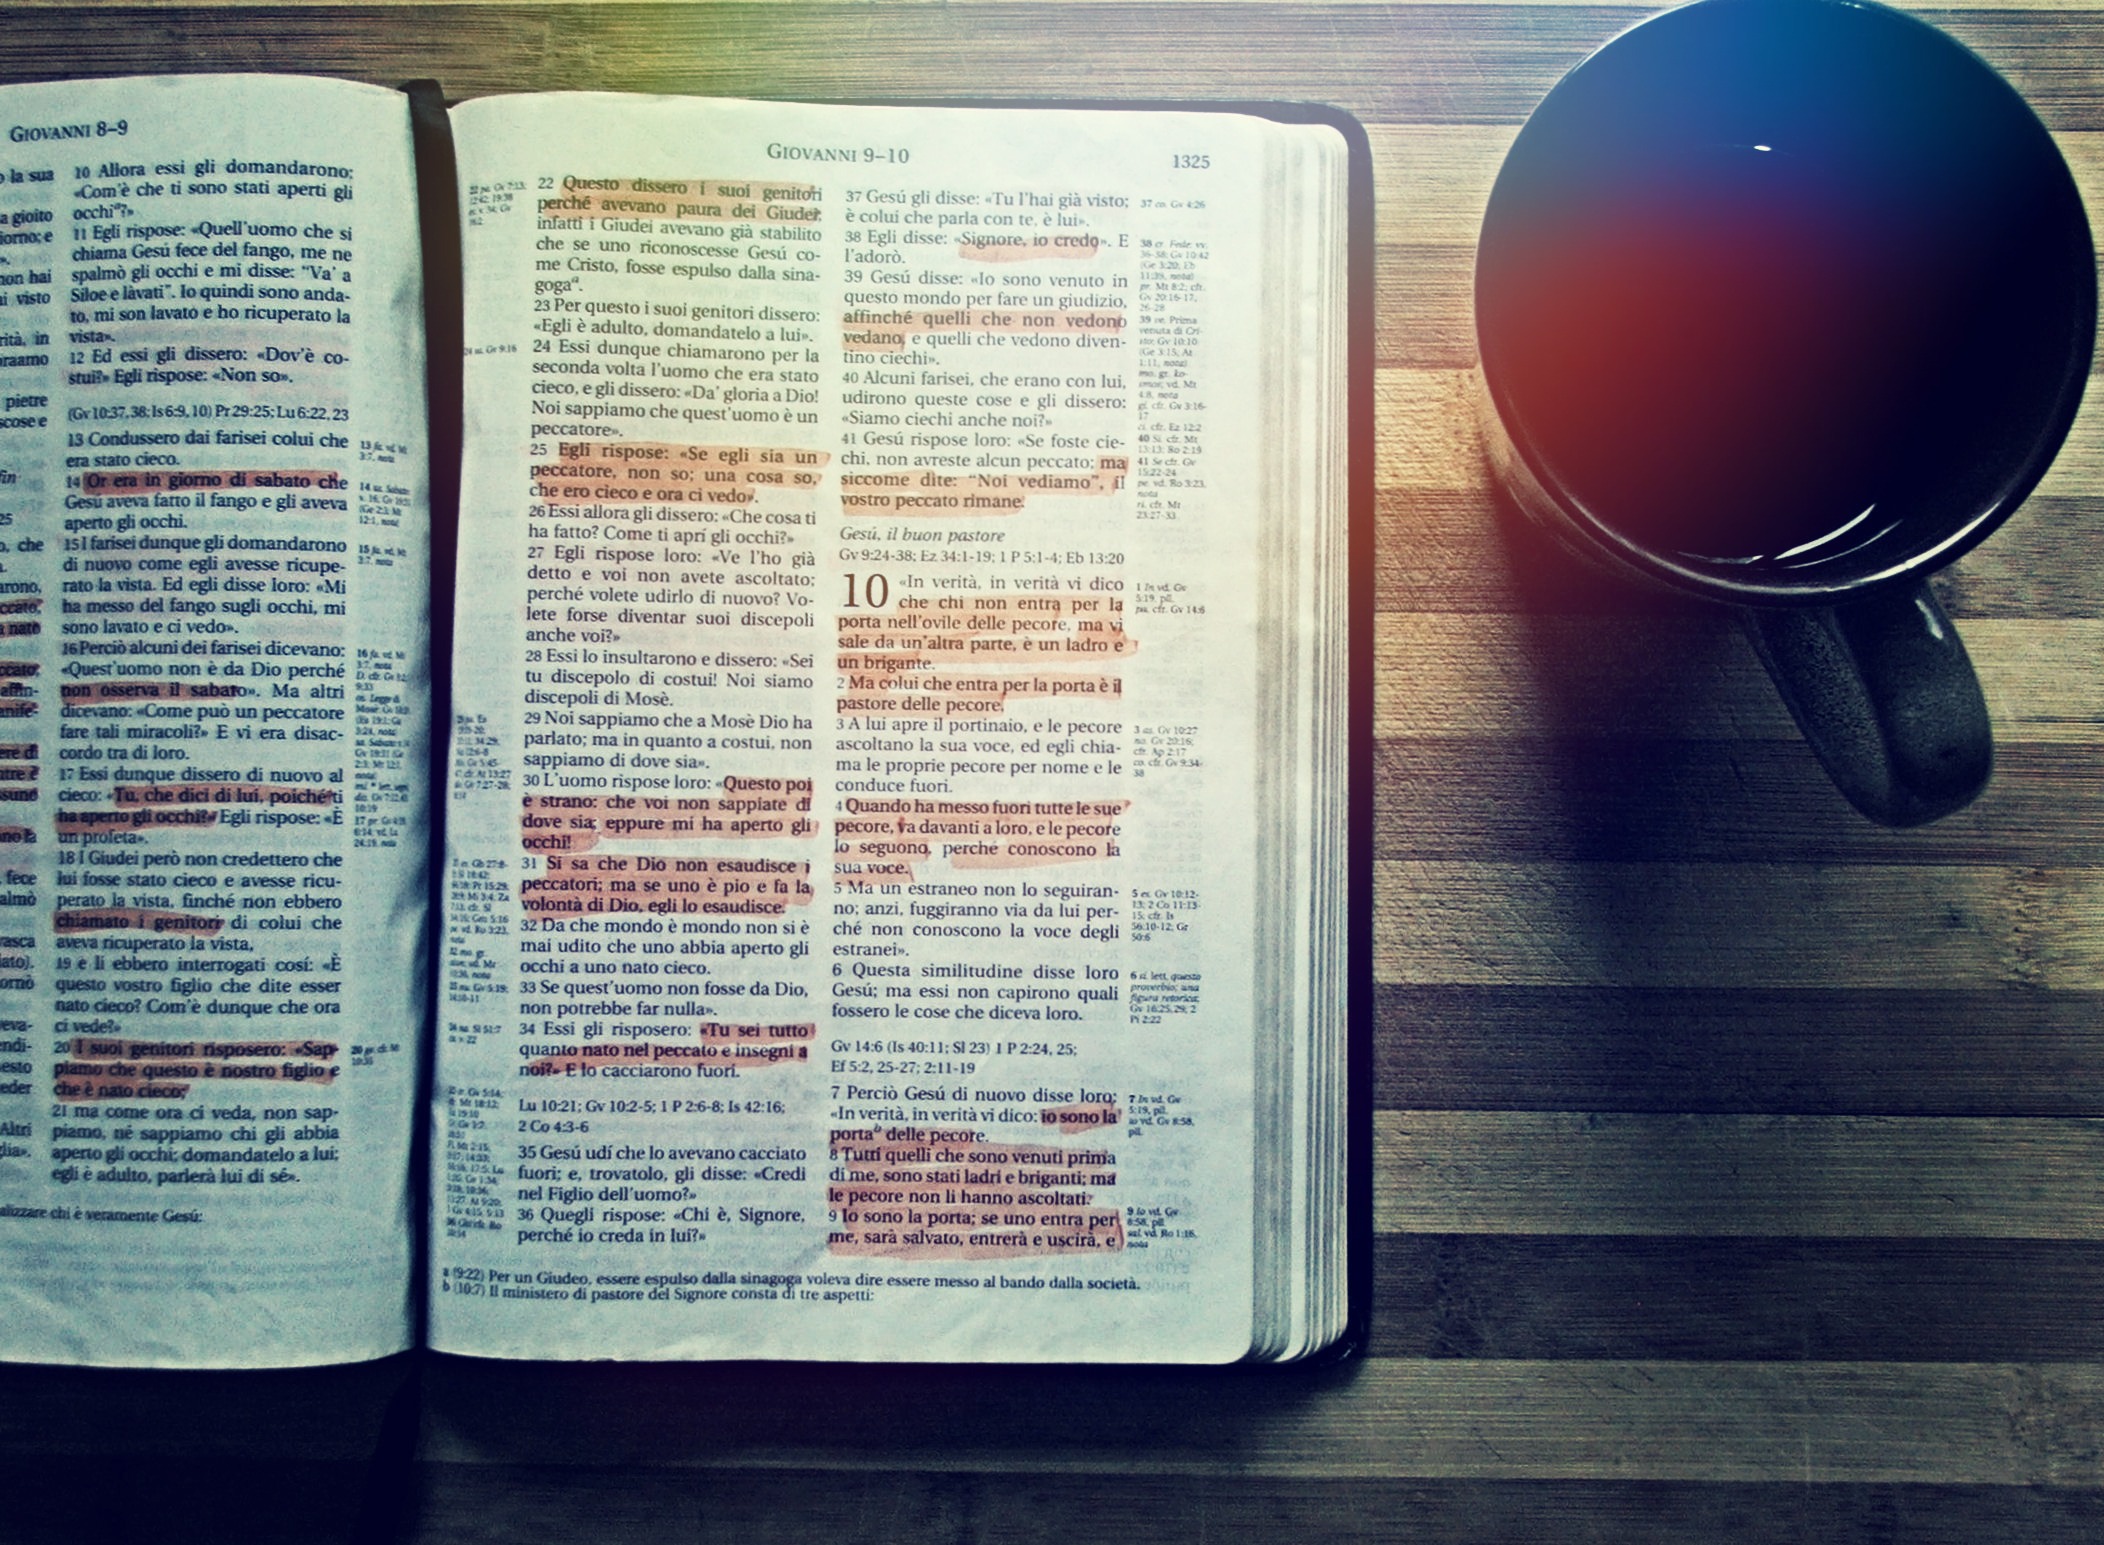
table, book, coffee, tea, reading, religion, beverage, drink, christian, bible, brand, scripture, design, text, drinking, wooden, poster, holy, gospel, document, shape